Hermance

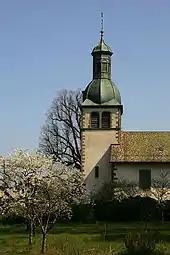
Church in Hermance

From the , 331 or 40.6% were Roman Catholic, while 198 or 24.3% belonged to the Swiss Reformed Church. Of the rest of the population, there were 10 members of an Orthodox church (or about 1.23% of the population), there was 1 individual who belongs to the Christian Catholic Church, and there were 13 individuals (or about 1.59% of the population) who belonged to another Christian church. There were 6 individuals (or about 0.74% of the population) who were Jewish, and 7 (or about 0.86% of the population) who were Islamic. There was 1 person who was Buddhist and 1 individual who belonged to another church. 202 (or about 24.75% of the population) belonged to no church, are agnostic or atheist, and 46 individuals (or about 5.64% of the population) did not answer the question.